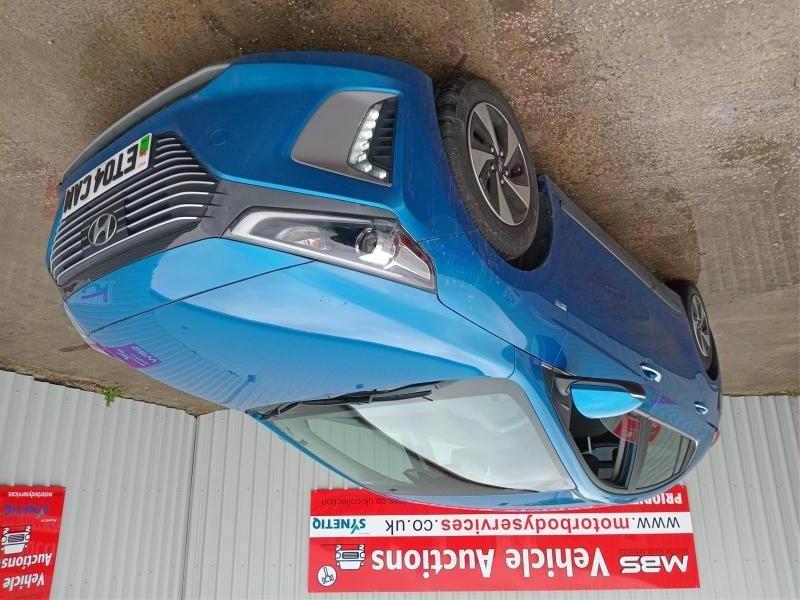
Aucun dommage détecté.
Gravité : aucun